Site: brandenburg
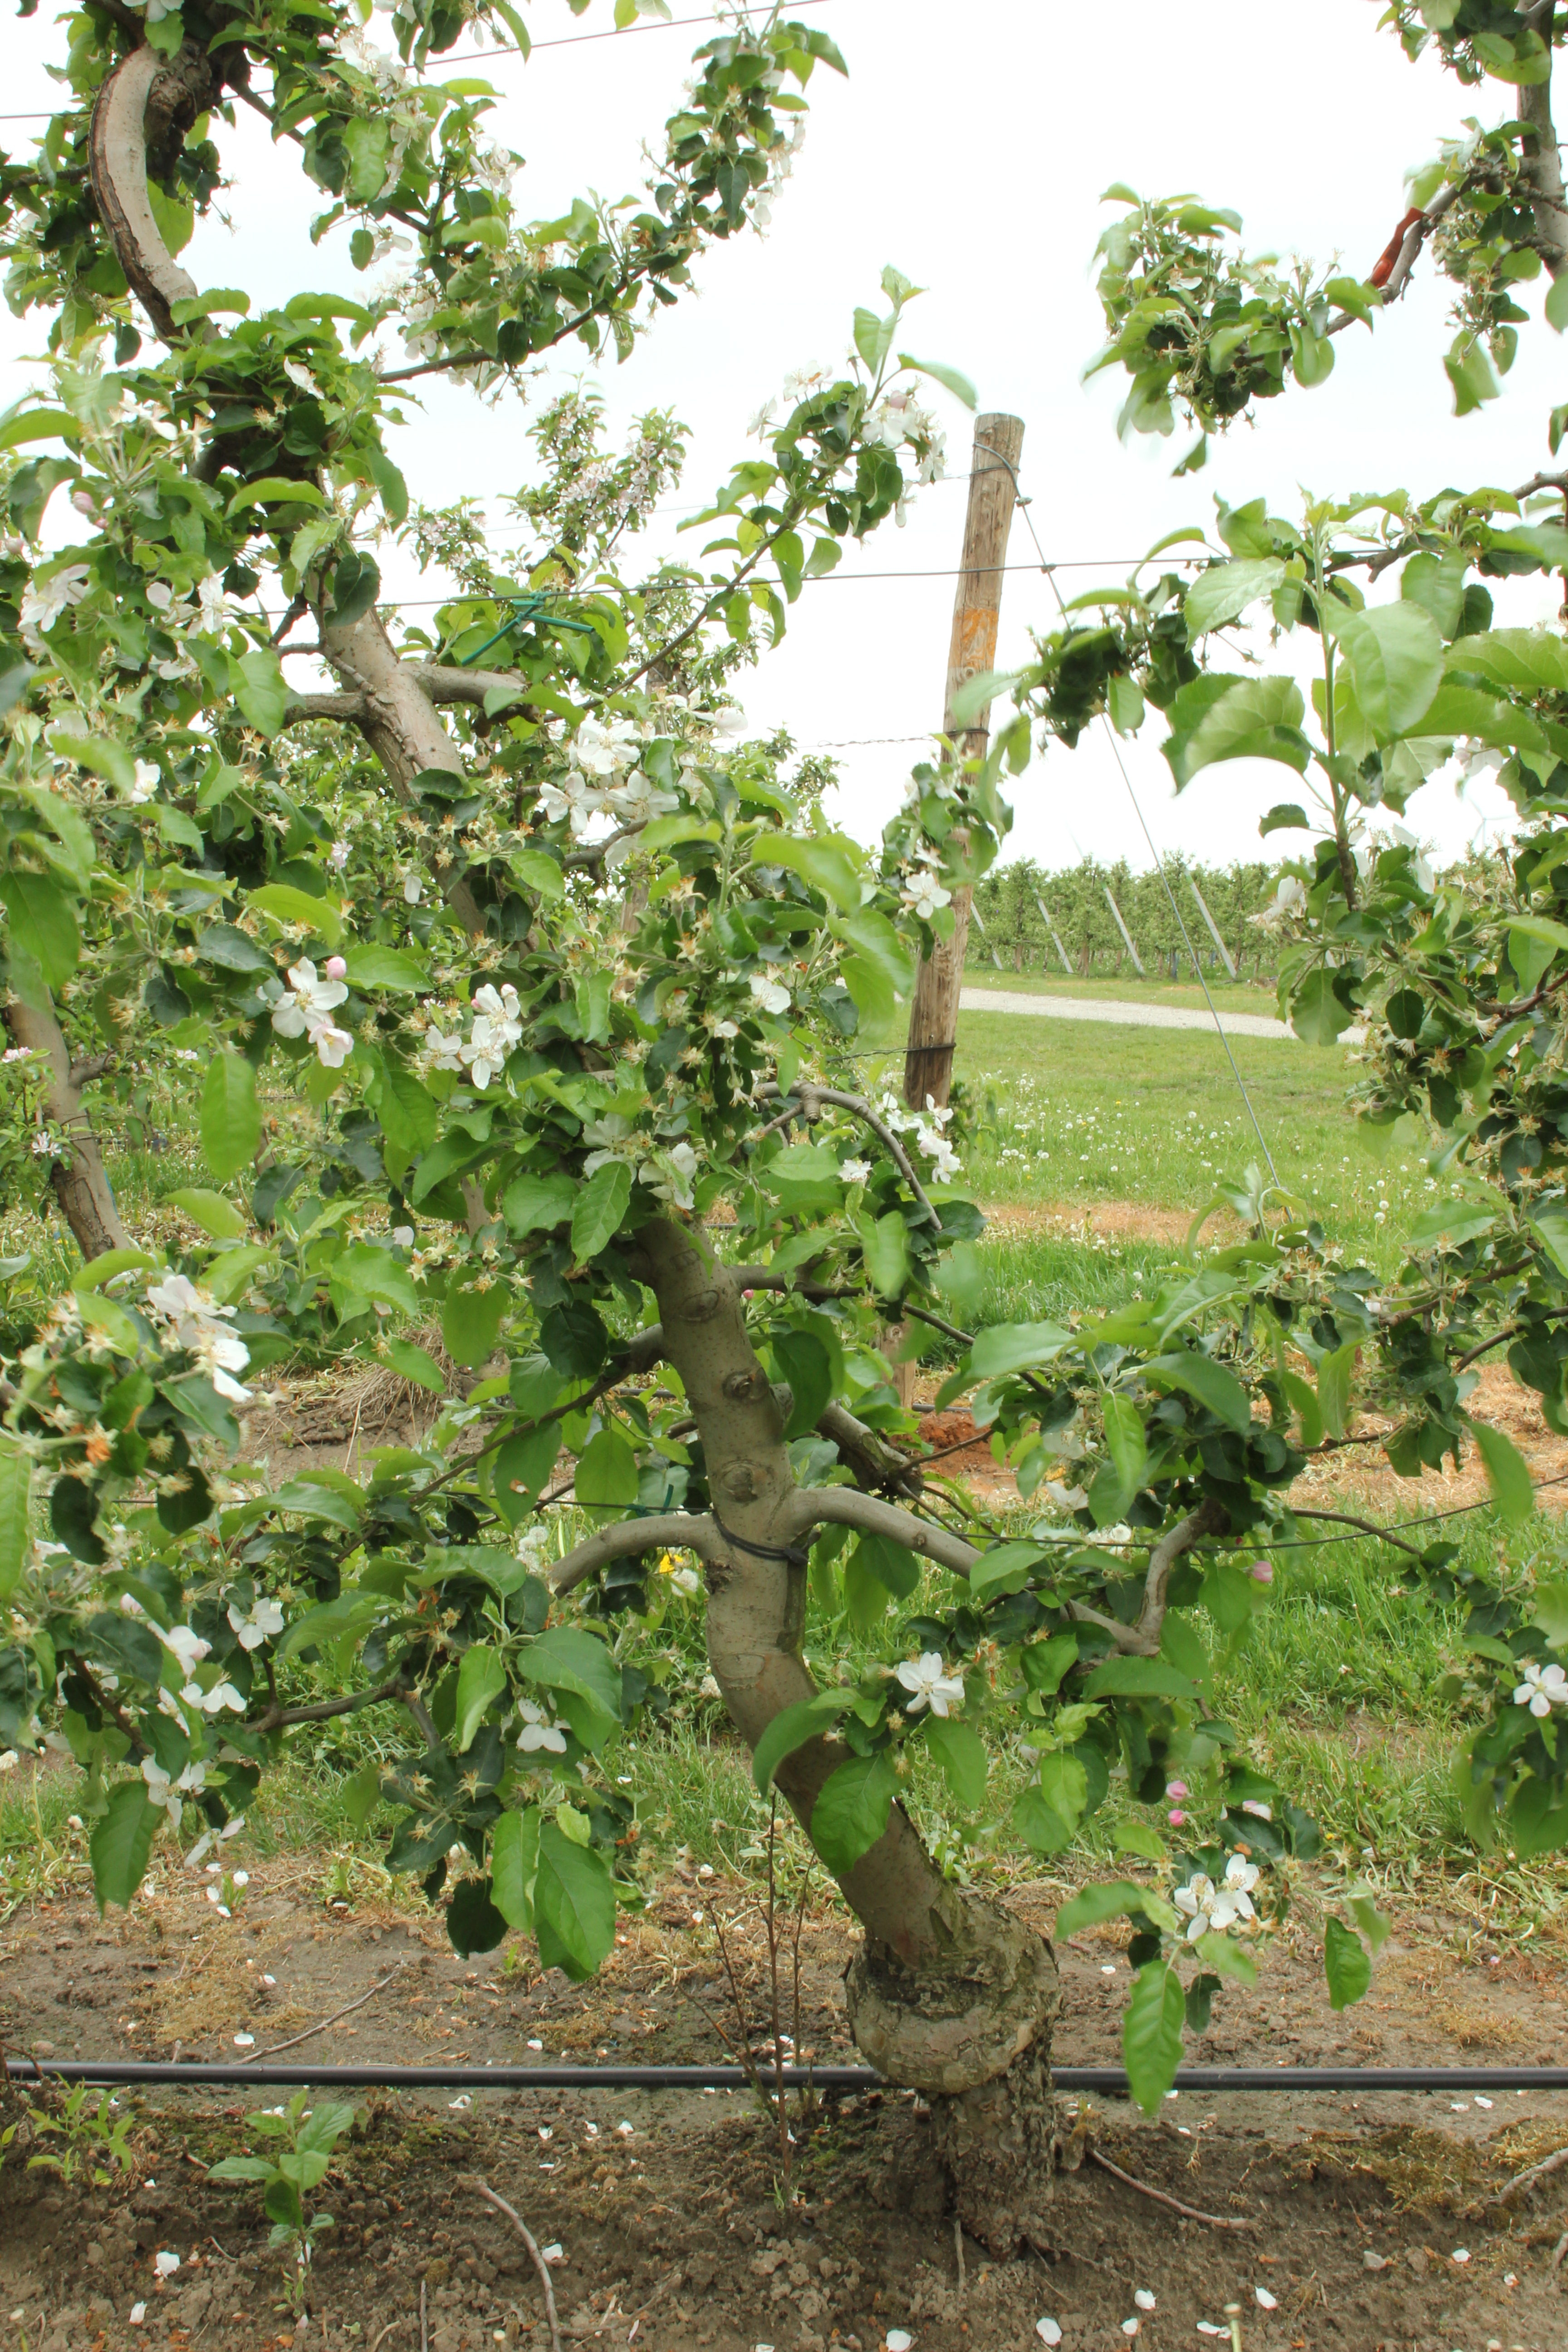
Growth stage (BBCH 67): Flowering